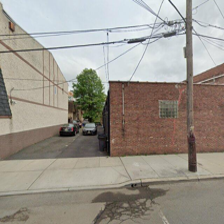
Label: streetView